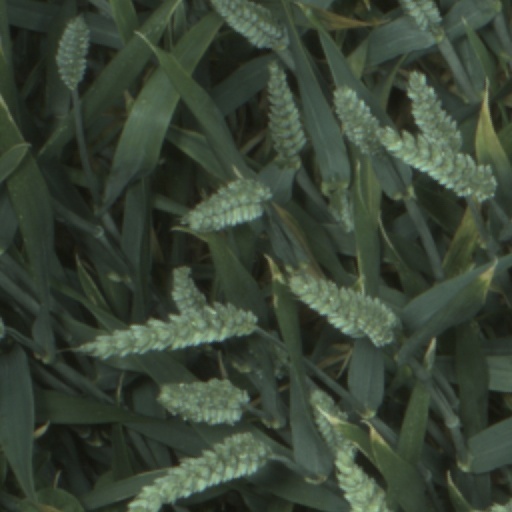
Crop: wheat